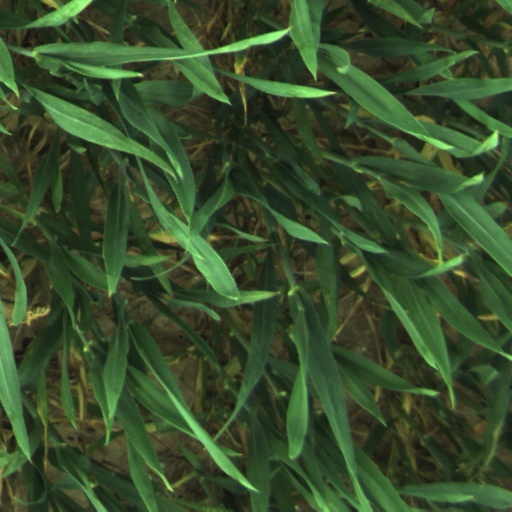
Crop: wheat